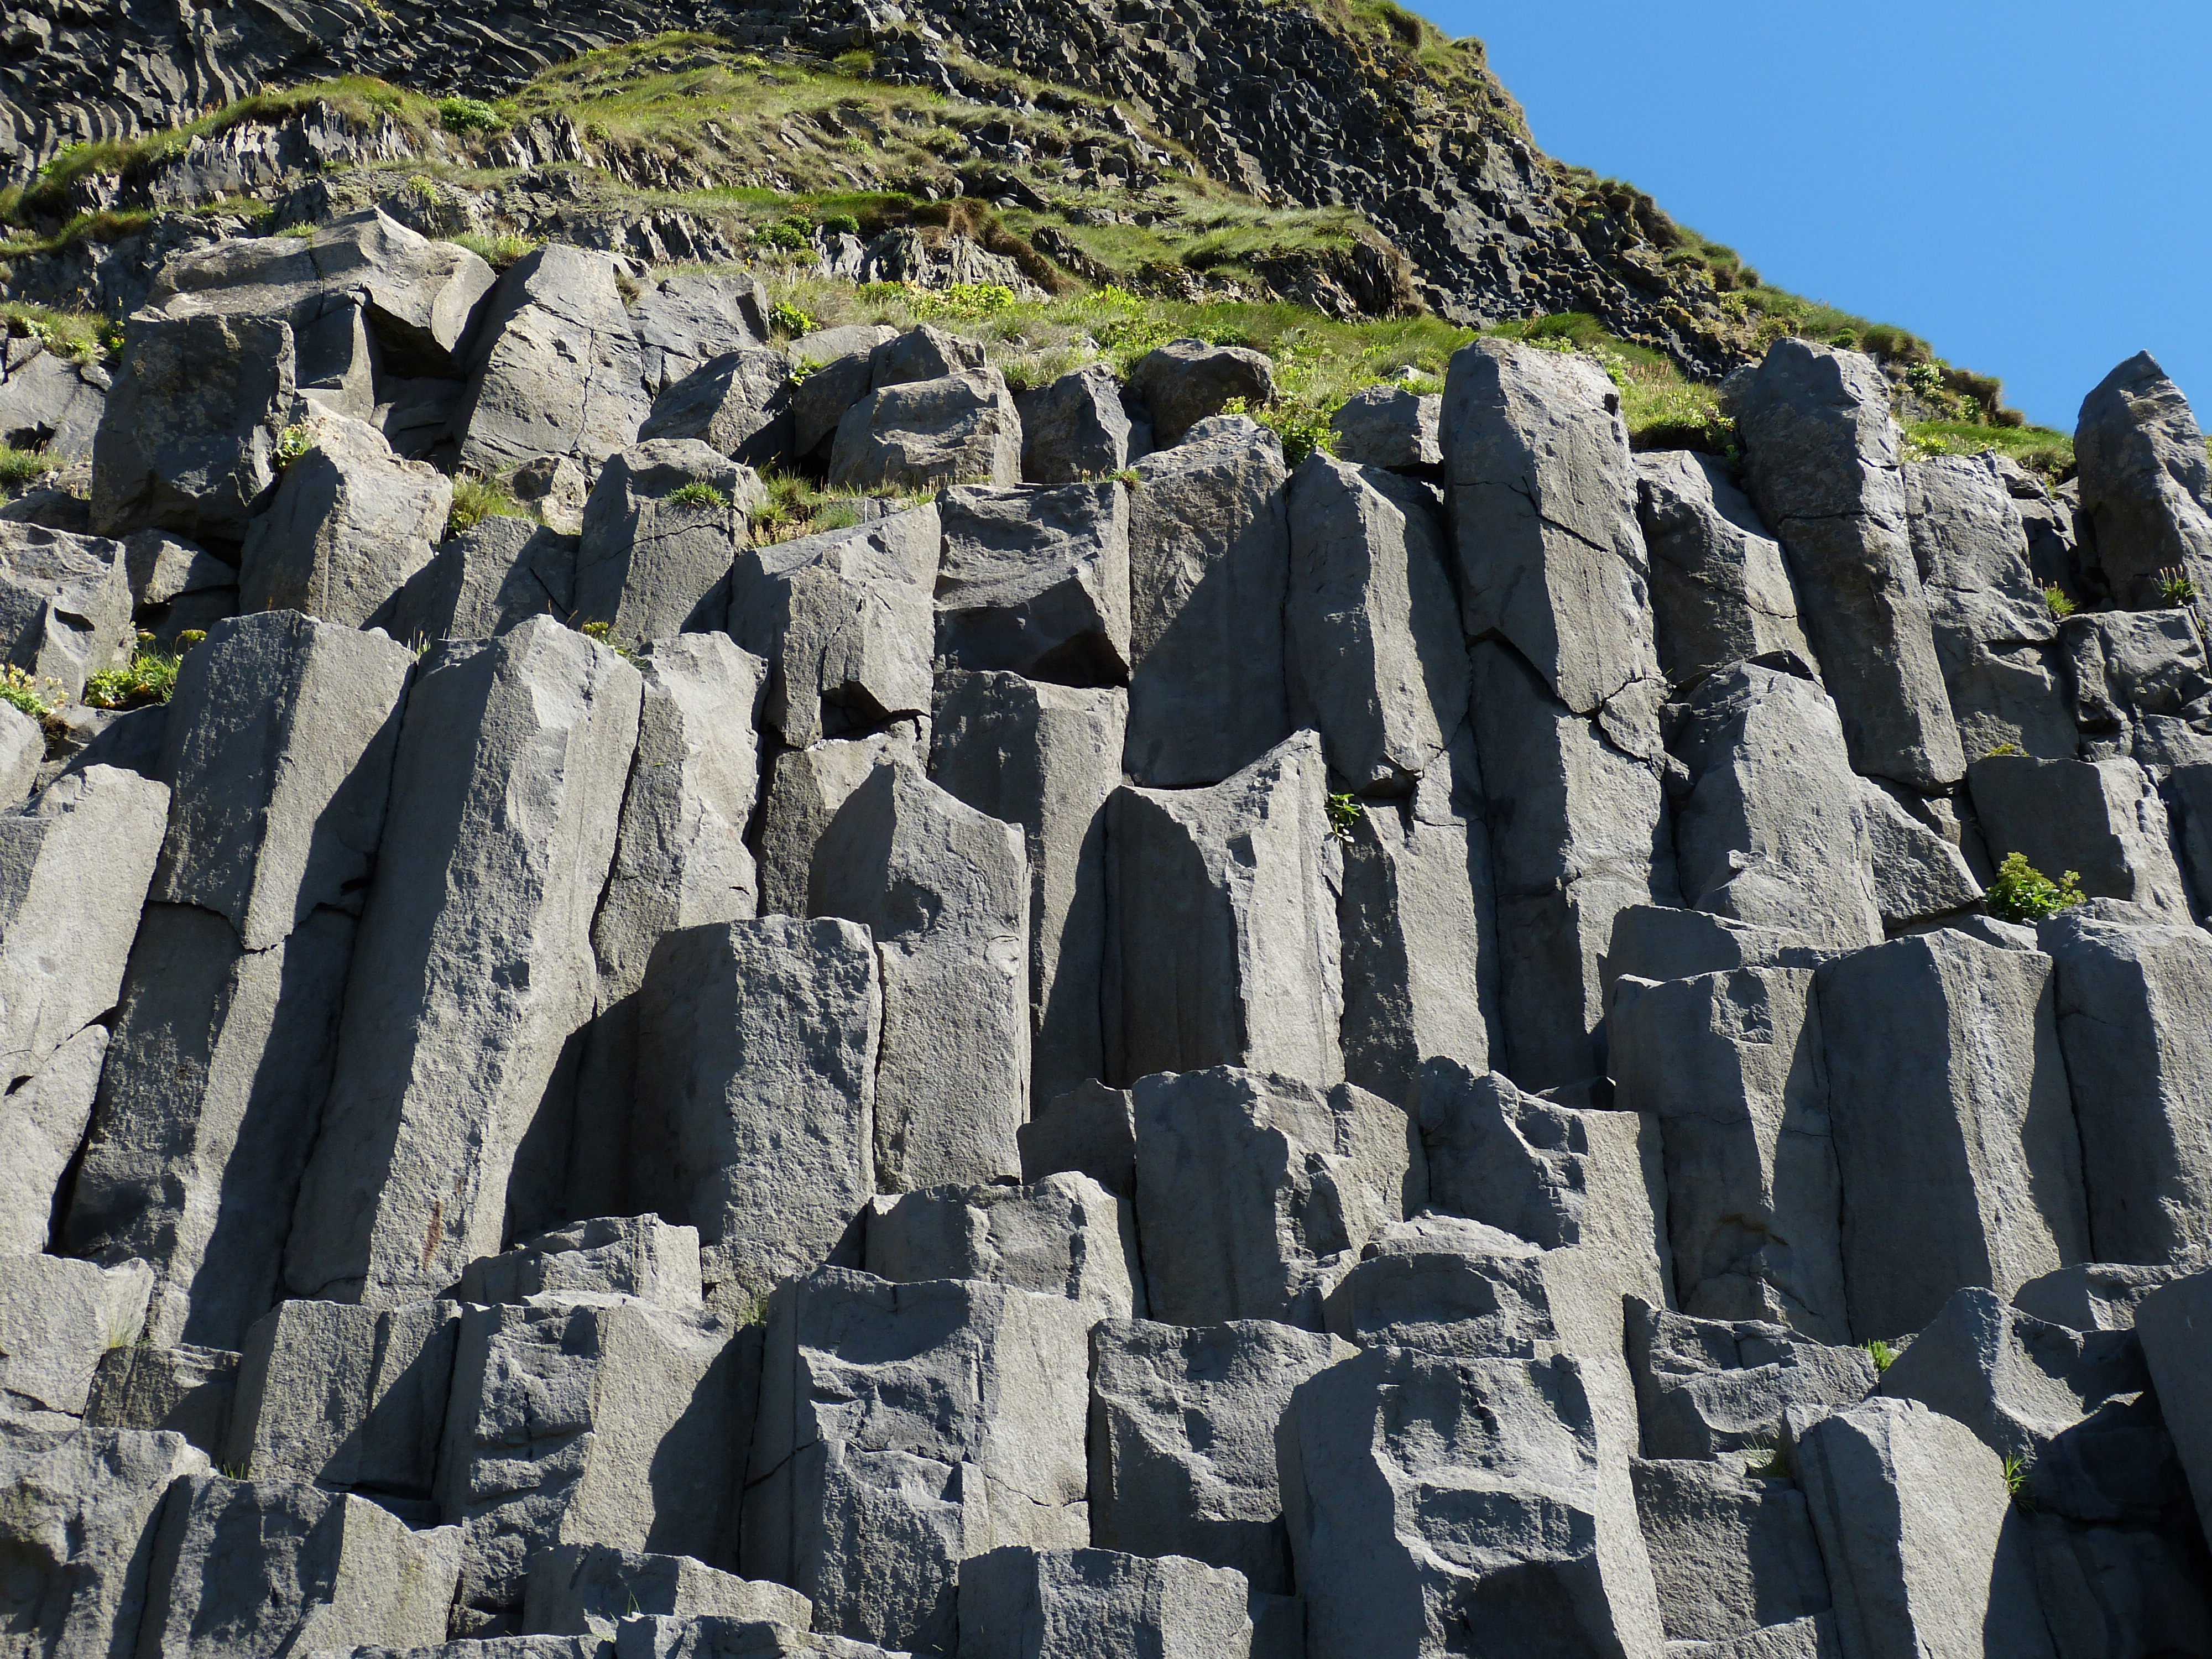
landscape, nature, rock, mountain, stone, formation, cliff, pillar, iceland, terrain, material, geology, badlands, boulder, vik, basalt, monolith, bedrock, south coast, ancient history